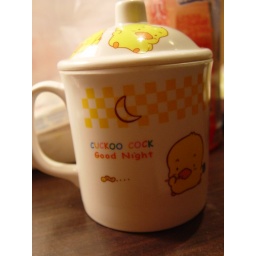
An obscene mug I found at the night market in Tainan. I just love engrish.